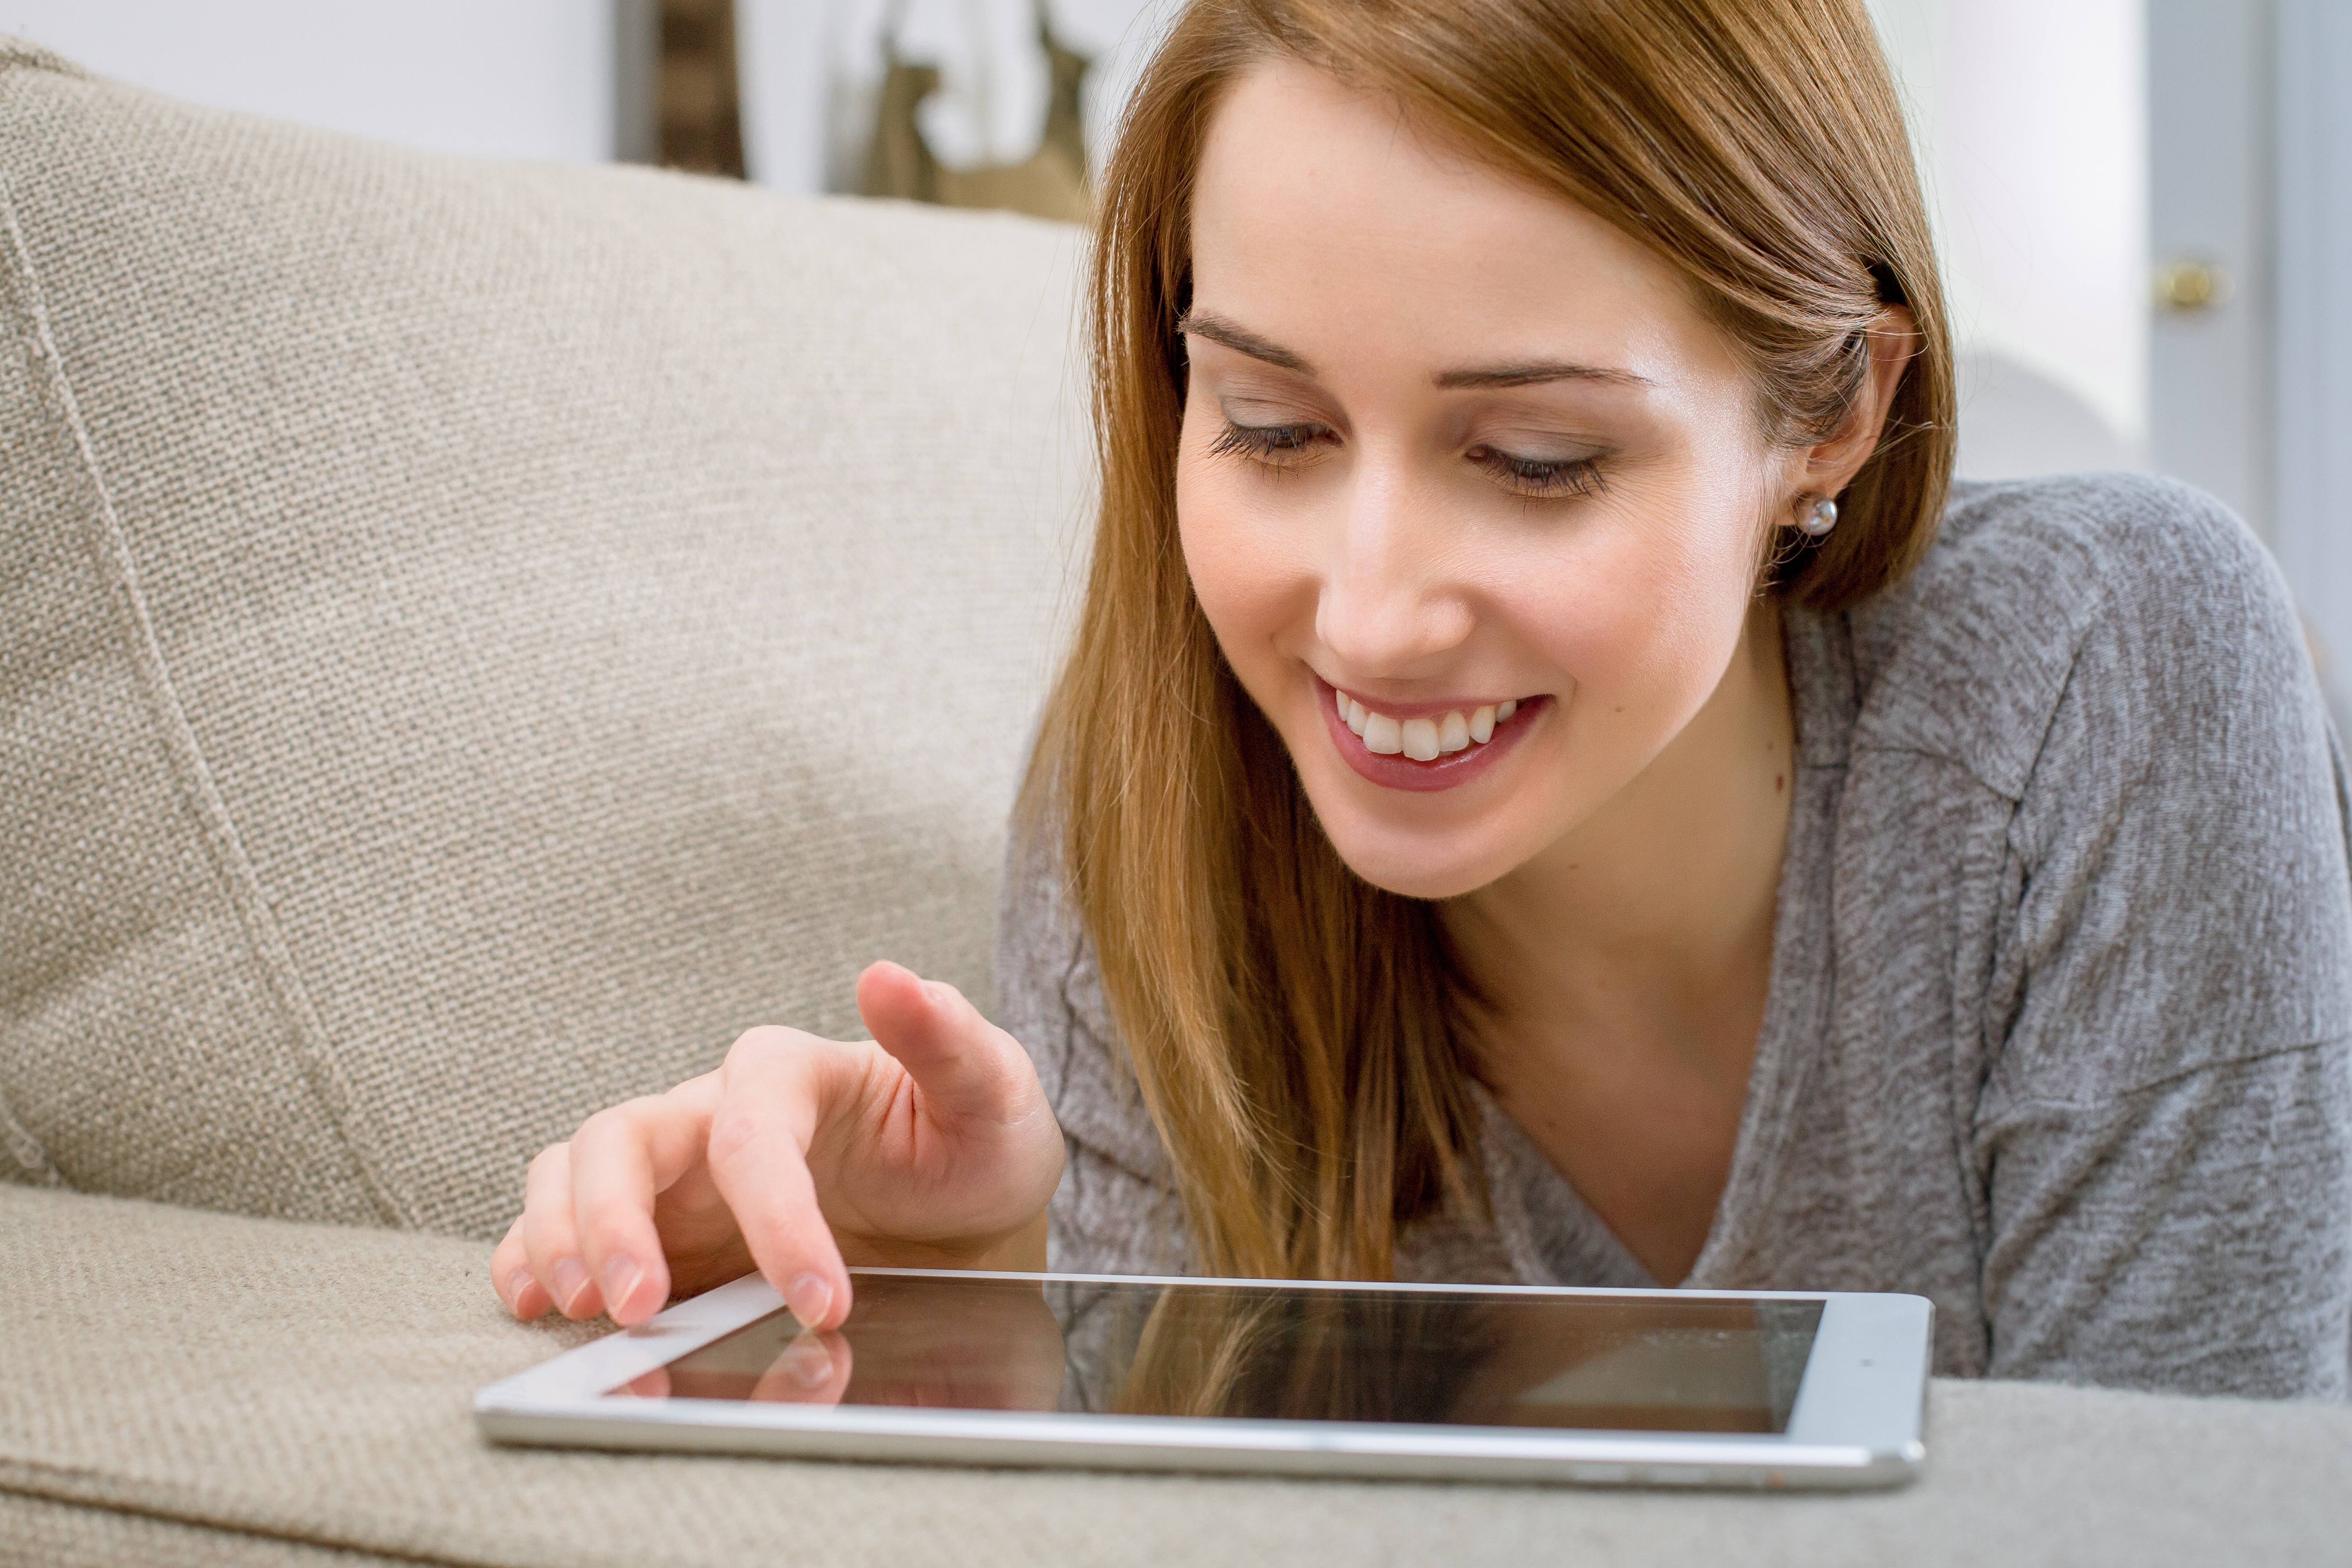
computer, writing, hand, person, woman, photography, leg, portrait, model, tablet, communication, living room, smile, skin, beauty, blond, relaxed, photo shoot, brown hair, portrait photography, relaxes